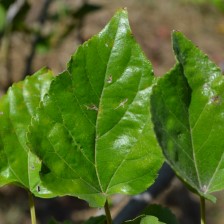
Variety: Kamphaengsaeng42